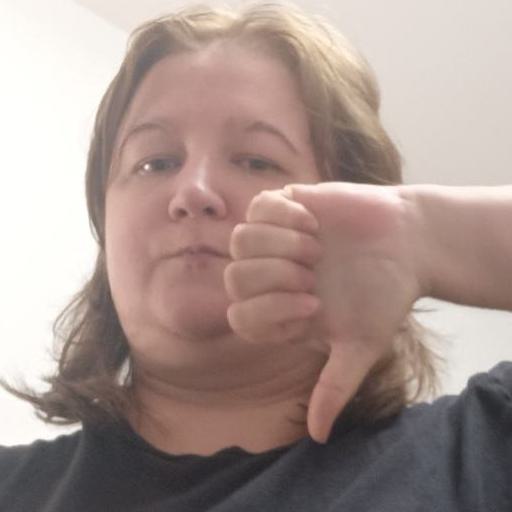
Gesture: dislike